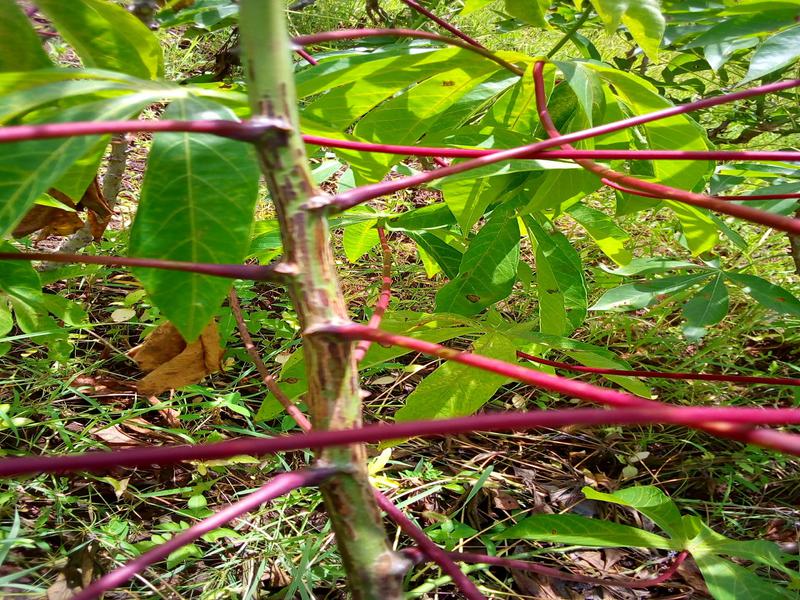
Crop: cassava
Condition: brown_streak_disease